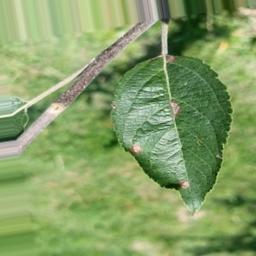
Label: Alternaria